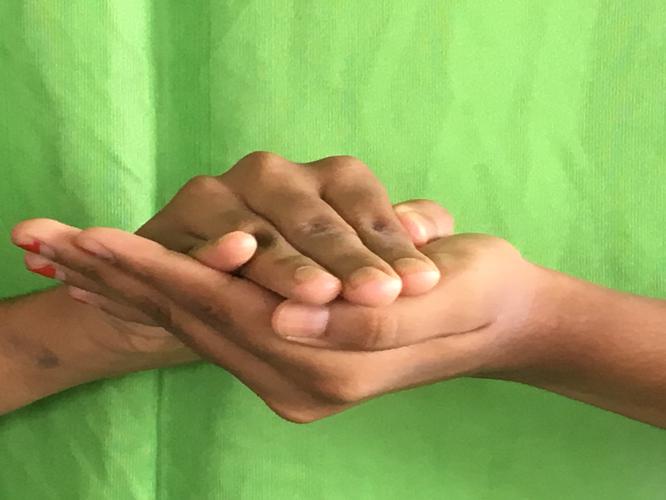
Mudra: Samputa
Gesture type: double_hand